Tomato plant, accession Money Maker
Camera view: vertical (180 deg); turntable rotation: 0 degrees
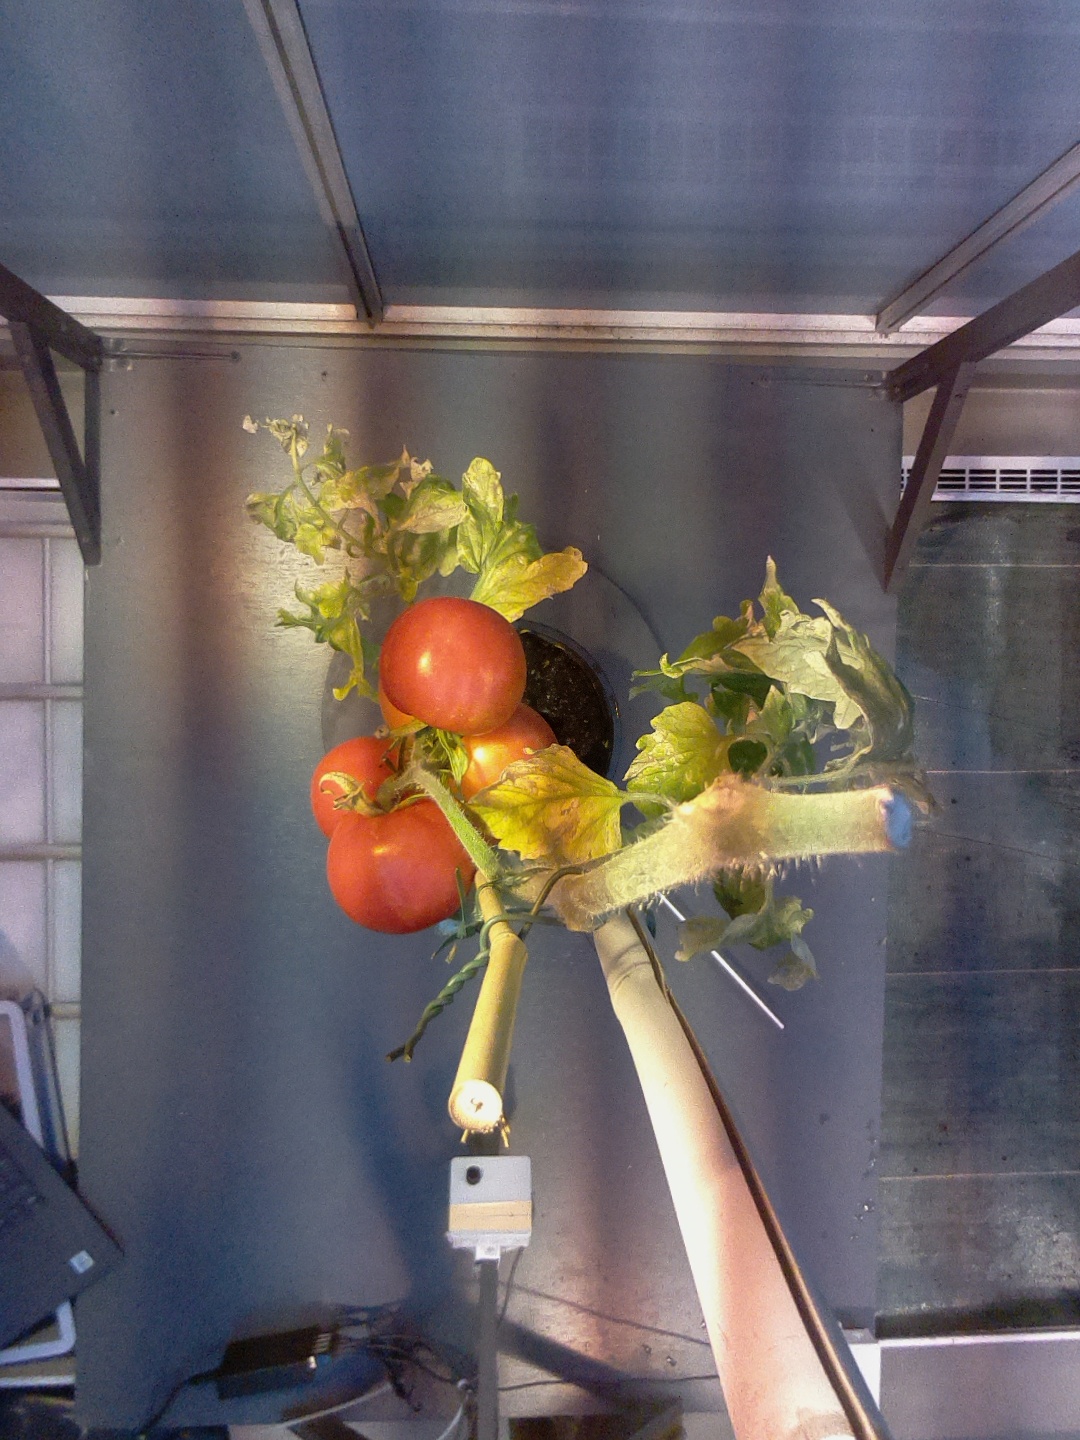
BBCH growth stage 89: 90%-100% of fruits show typical fully ripe color